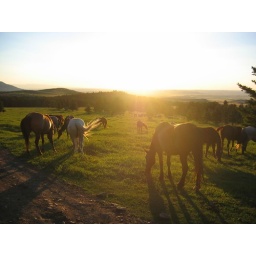
We slept out in the pasture the night before and woke up to the horses eating breakfast right next to us.